Étienne Delaune

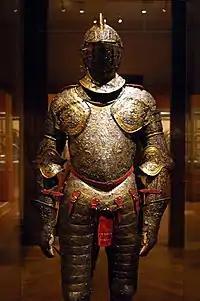
Parade Armour of Henry II of France, c 1555

Étienne Delaune, Delaulne, or De Laune, (1518 or 1519) was a French goldsmith, medallist, draughtsman and engraver .